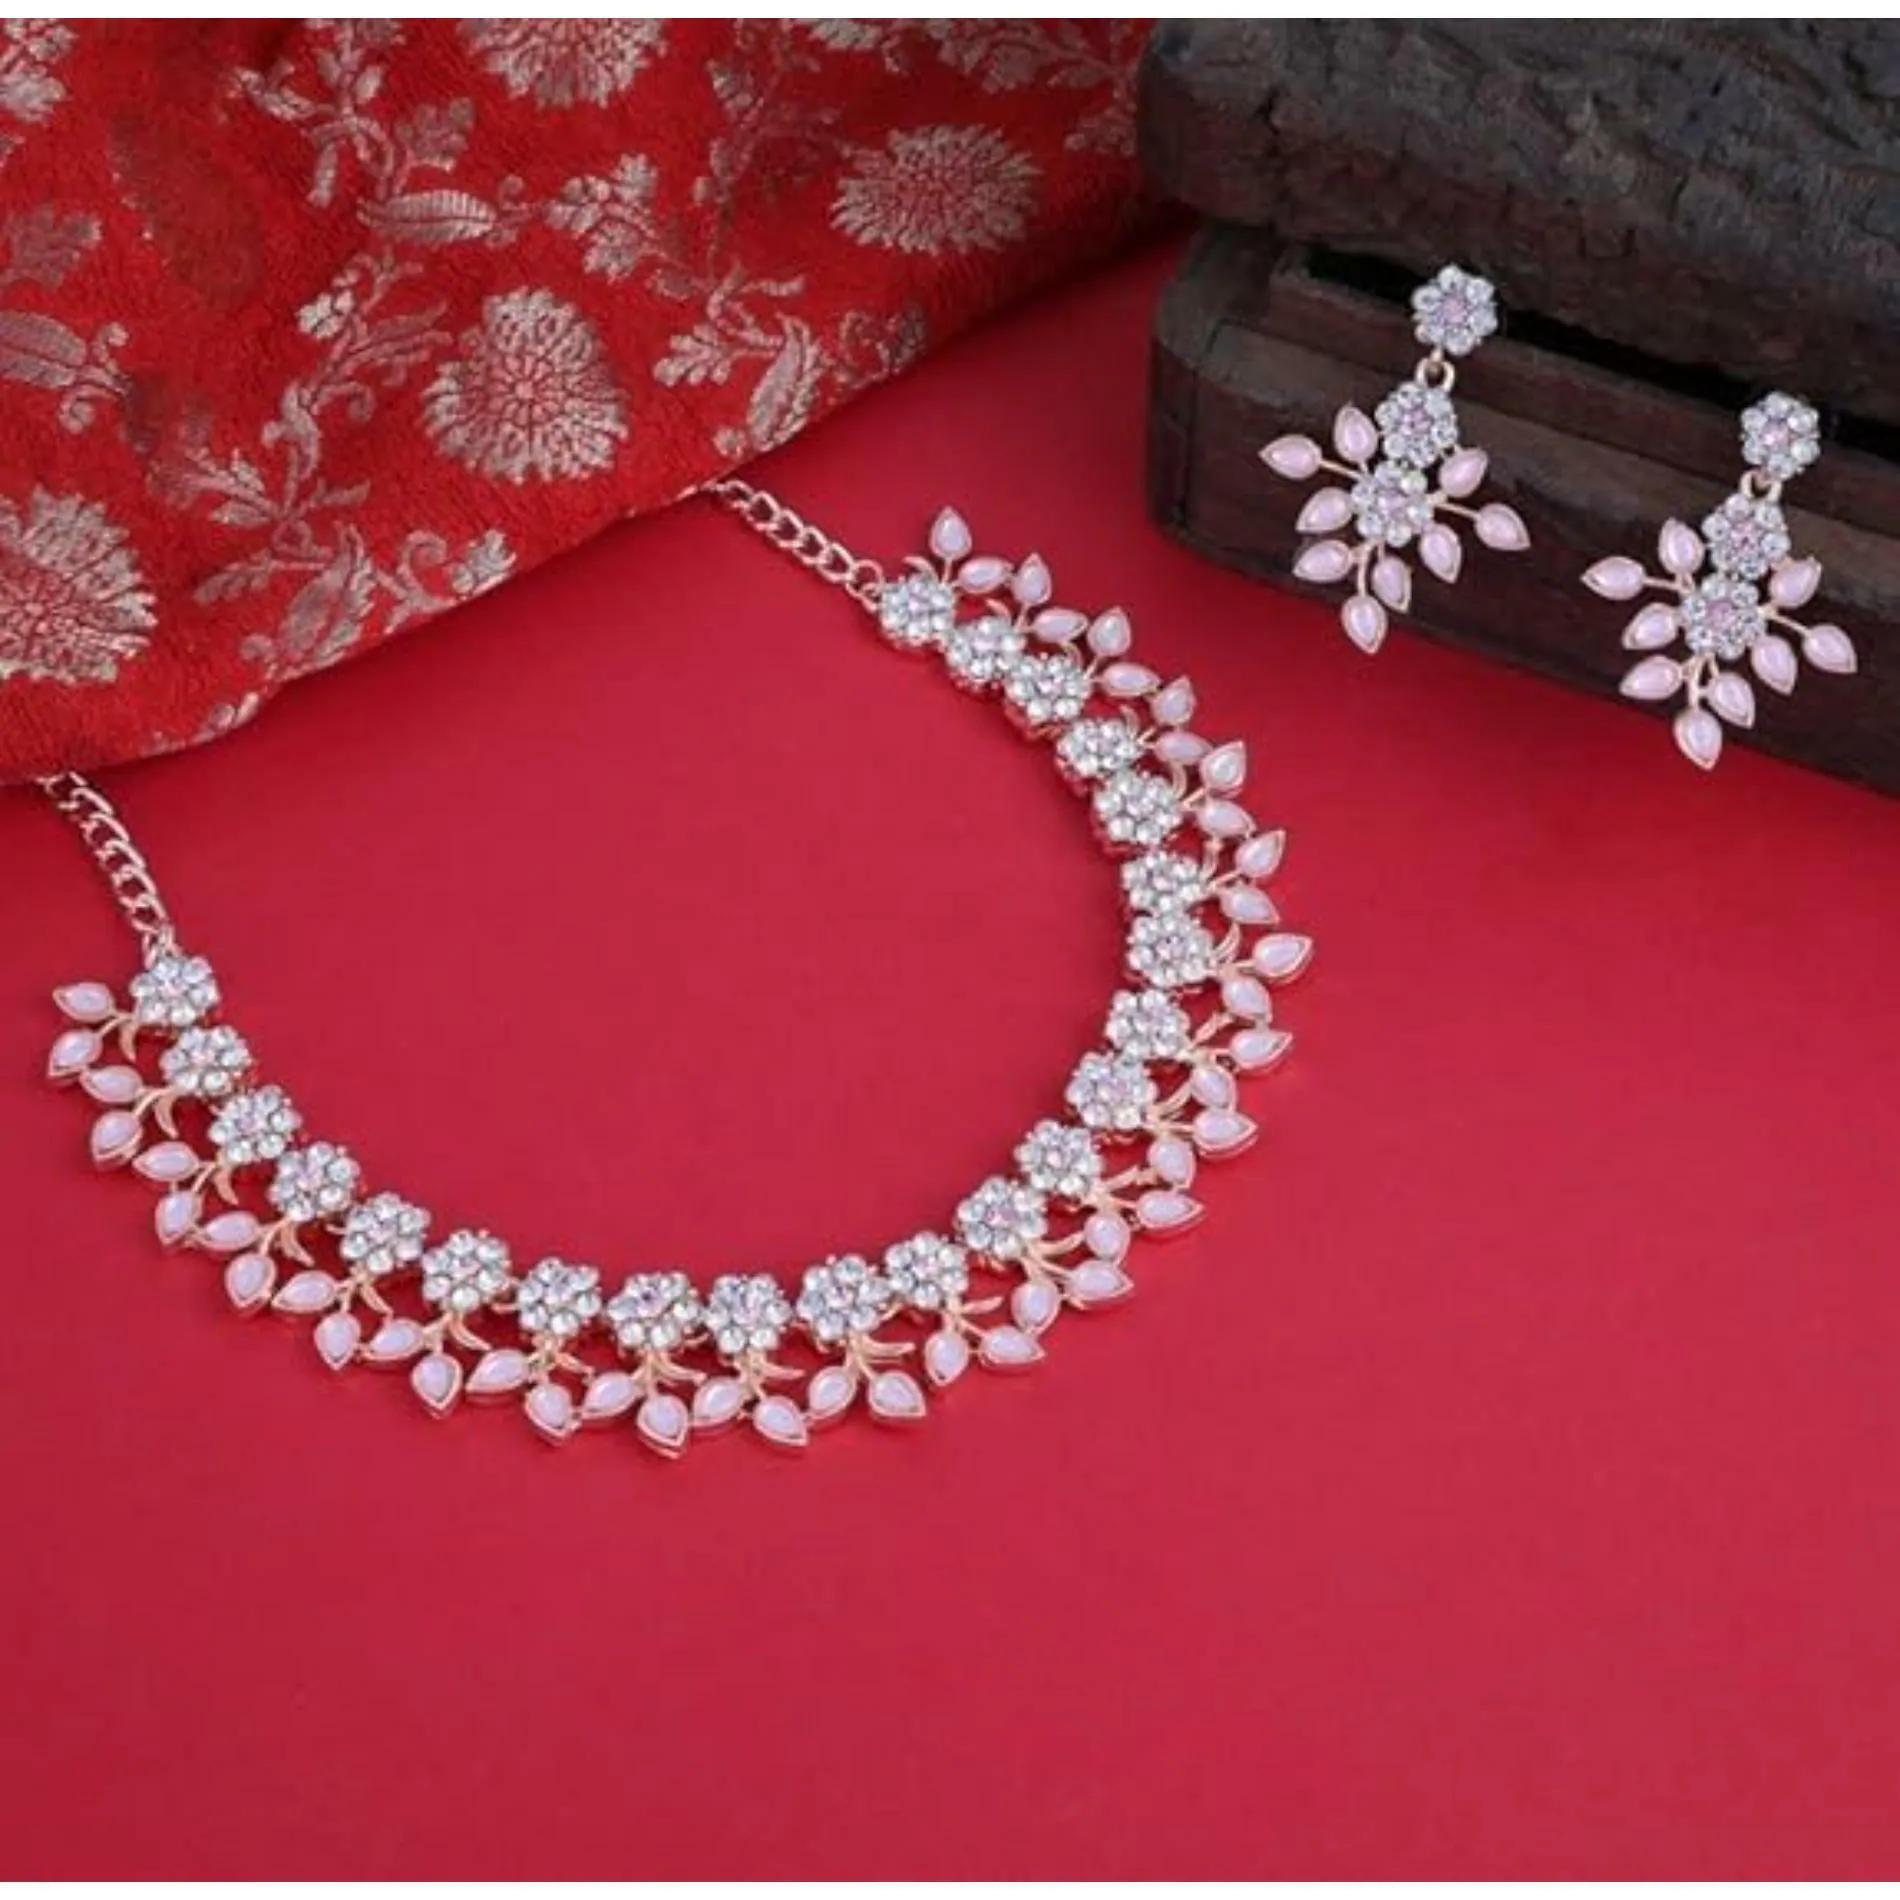
PIPALIYA Imitation Jewelry Necklace and Earrings Set - Embrace Varied Designs for Women's Fashion Brilliance
Type: Necklaces
Brand: PIPALIYA
Price: Rs. 259
Quality Materials: Crafted with high-quality materials, our necklaces and jewelry sets are durable and long-lasting.Quality Materials: Crafted with high-quality materials, our necklaces and jewelry sets are durable and long-lasting. Versatile Designs: Our jewelry sets offer versatile designs suitable for various occasions, from casual wear to formal events.Quality Materials: Crafted with high-quality materials, our necklaces and jewelry sets are durable and long-lasting.
Features: Versatile Designs: Our jewelry sets offer versatile designs suitable for various occasions, from casual wear to formal events.,Quality Materials: Crafted with high-quality materials, our necklaces and jewelry sets are durable and long-lasting.,Elegant and Timeless: The designs are elegant and timeless, adding a touch of sophistication to any outfit.,Bridal Collection: Explore our exquisite bridal jewelry sets, perfect for adding a touch of glamour to your special day.